London, Ontario

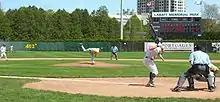
London Majors, Spring 2008

The Eager Beaver Baseball Association (EBBA) is a baseball league for youths in London. It was first organized in 1955 by former Major League Baseball player Frank Colman, and London sportsman Gordon Berryhill.